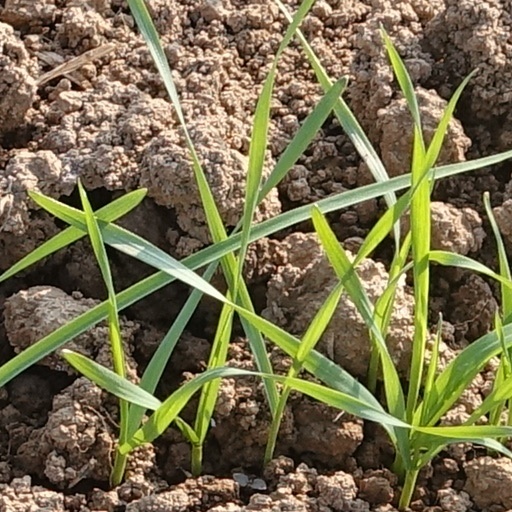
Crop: wheat